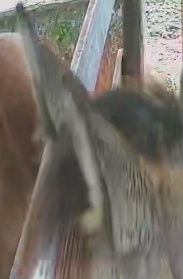
Face region: ears (position_of_ears)
Pain indicator: not_present